List of Supergirl characters

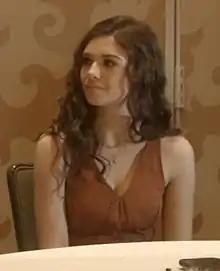
Nicole Maines

Benjamin "Ben" Lockwood/Agent Liberty (Sam Witwer; main: season 4; guest: season 5) is a former college professor who became an anti-aliens extremist after suffering a series of misfortunes, including the loss of his business, home, and father over the course several alien attacks. With the aid of Mercy and Otis Graves, secretly along with Lex Luthor from prison, Ben becomes a self-proclaimed "Agent of Liberty" and founds a human supremacist group called the Children of Liberty to rid Earth of all alien life, including Supergirl. After winning a debate against Kara Danvers on national television, Ben is given his own weekly show named "The Lockdown" whilst secretly operating as the masked Agent Liberty. Ben and his organization go on to kill numerous aliens in National City, including Manchester Black's fiancée, Fiona Byrne.